Christopher Evans (outlaw)

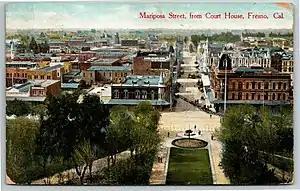
Same shot as above, reproduced as a postcard

As the lawmen raced across the front yard through the fence, Evans fired at Witty from the porch with his revolver. Smith turned and fired at Evans but was then shot in the hand and the shoulder by Sontag's birdshot. Smith ran for his life and Evans fired at Witty striking him in the shoulder. Witty fell and yelled to nearby neighbors that Evans was trying to kill him. When Evans stood over Witty, he begged Evans not to shoot him again as he was already dead. Evans and Sontag then stole Sheriff Kay's cart and fled down Strawberry street towards the mountains.